Roman bridge

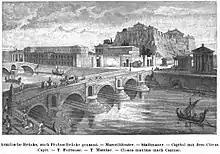
Pons Aemilius

Roman bridges were much larger than the bridges of other civilizations. They could be anywhere from long. By the time of Augustus around the turn of the 1st millennium the maximum span of Roman bridges increased from around in 142 BC to . The Ponte Sant'Angelo, built during the reign of Hadrian, has five arches each with a span of . A bridge in Alcántara has piers wide, high, and arches with a span of . Another bridge over the Bibey River in Galicia has a pier wide, arches with a span, side arches, and an arch spanning . Wider spans increase the bridge's drainage, reduce water pressure on the spandrels, and reduced the bridge's weight. Trajan's Bridge over the Danube featured open-spandrel segmental arches made of wood (standing on high concrete piers). This was to be the longest arch bridge for a thousand years both in terms of overall and individual span length. The longest extant Roman bridge is the Puente Romano at Mérida.